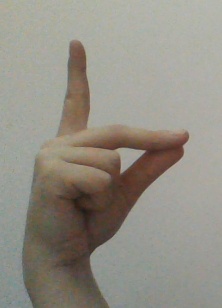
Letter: ta